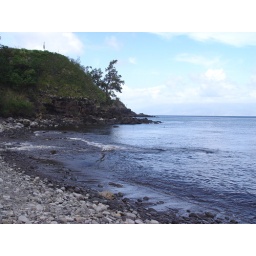
Honolua Bay, where we went snorkeling and I saw a sea turtle in addition to awesome fish and other stuff.